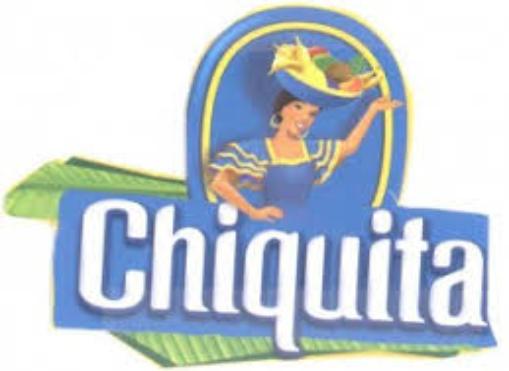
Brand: Chiquita
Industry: Clothes